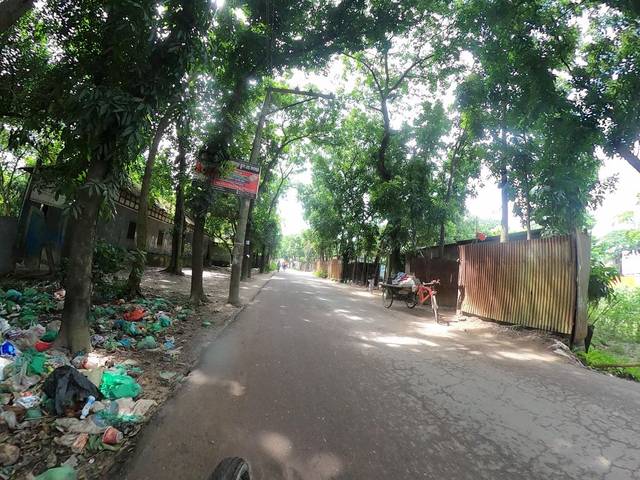
Region: Bangladesh
Coordinates: 23.683, 90.31